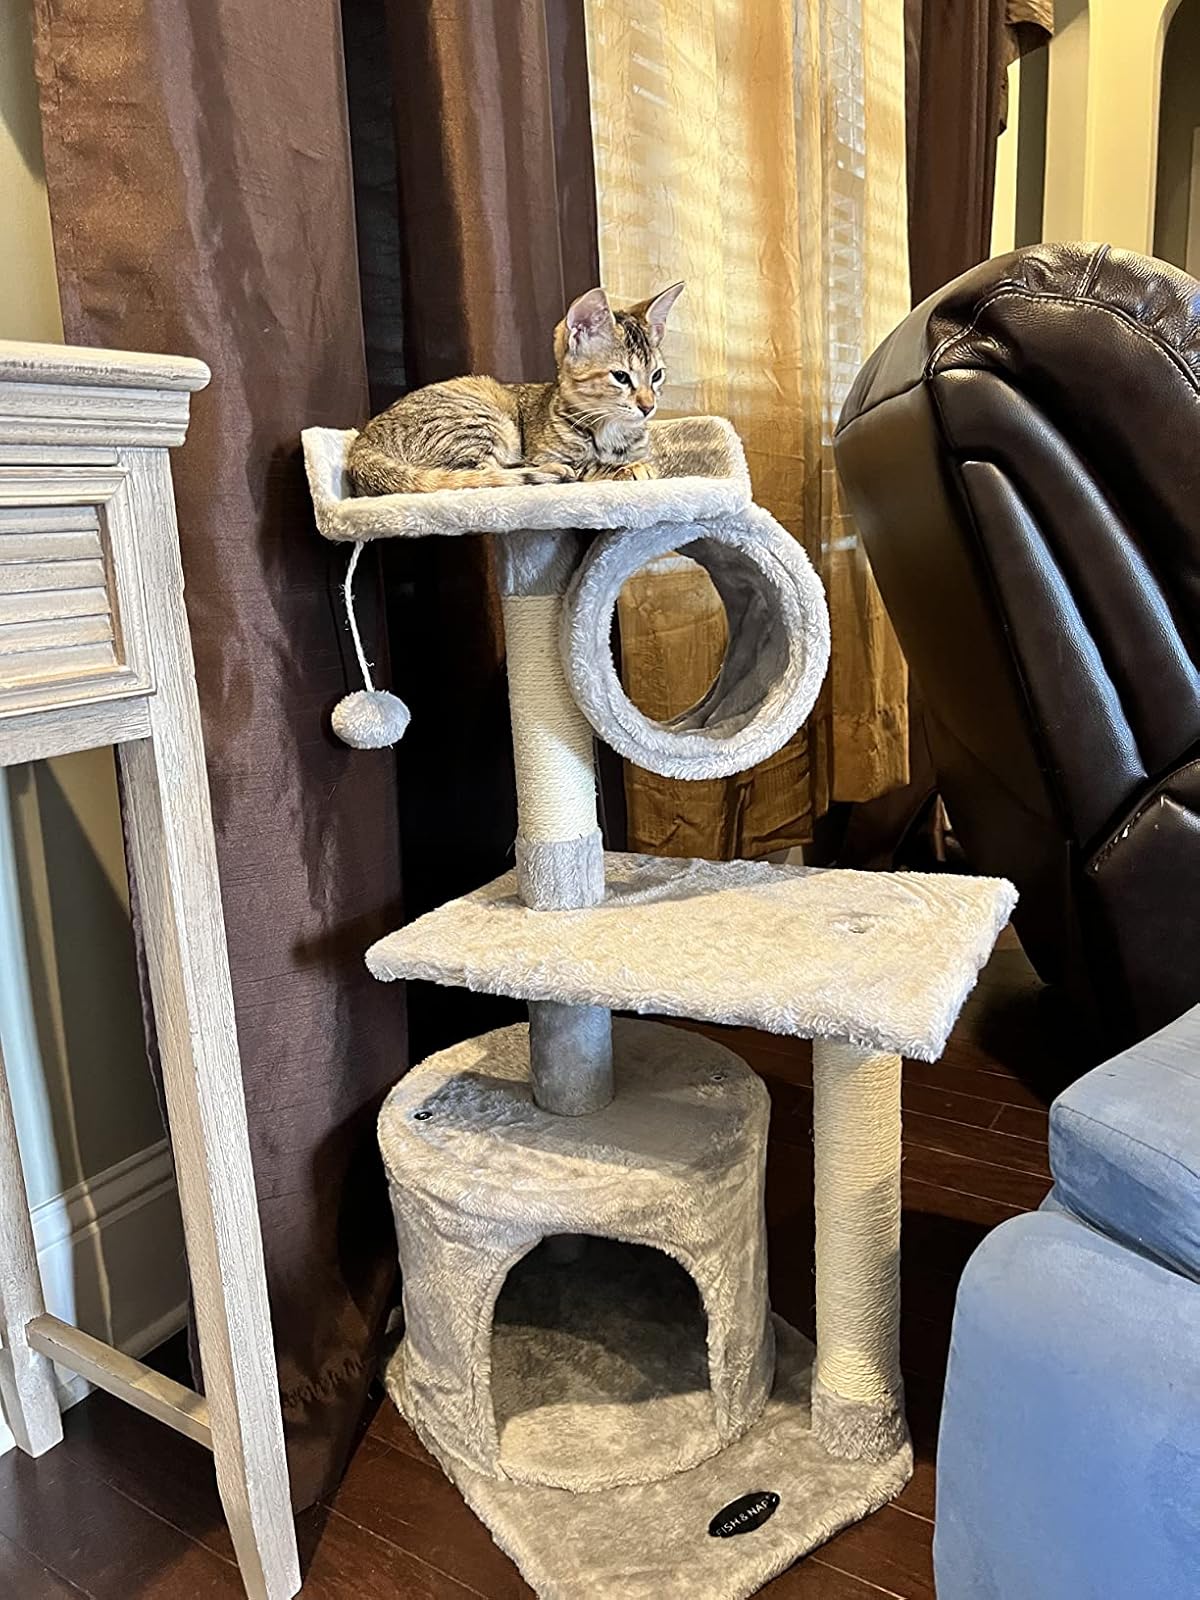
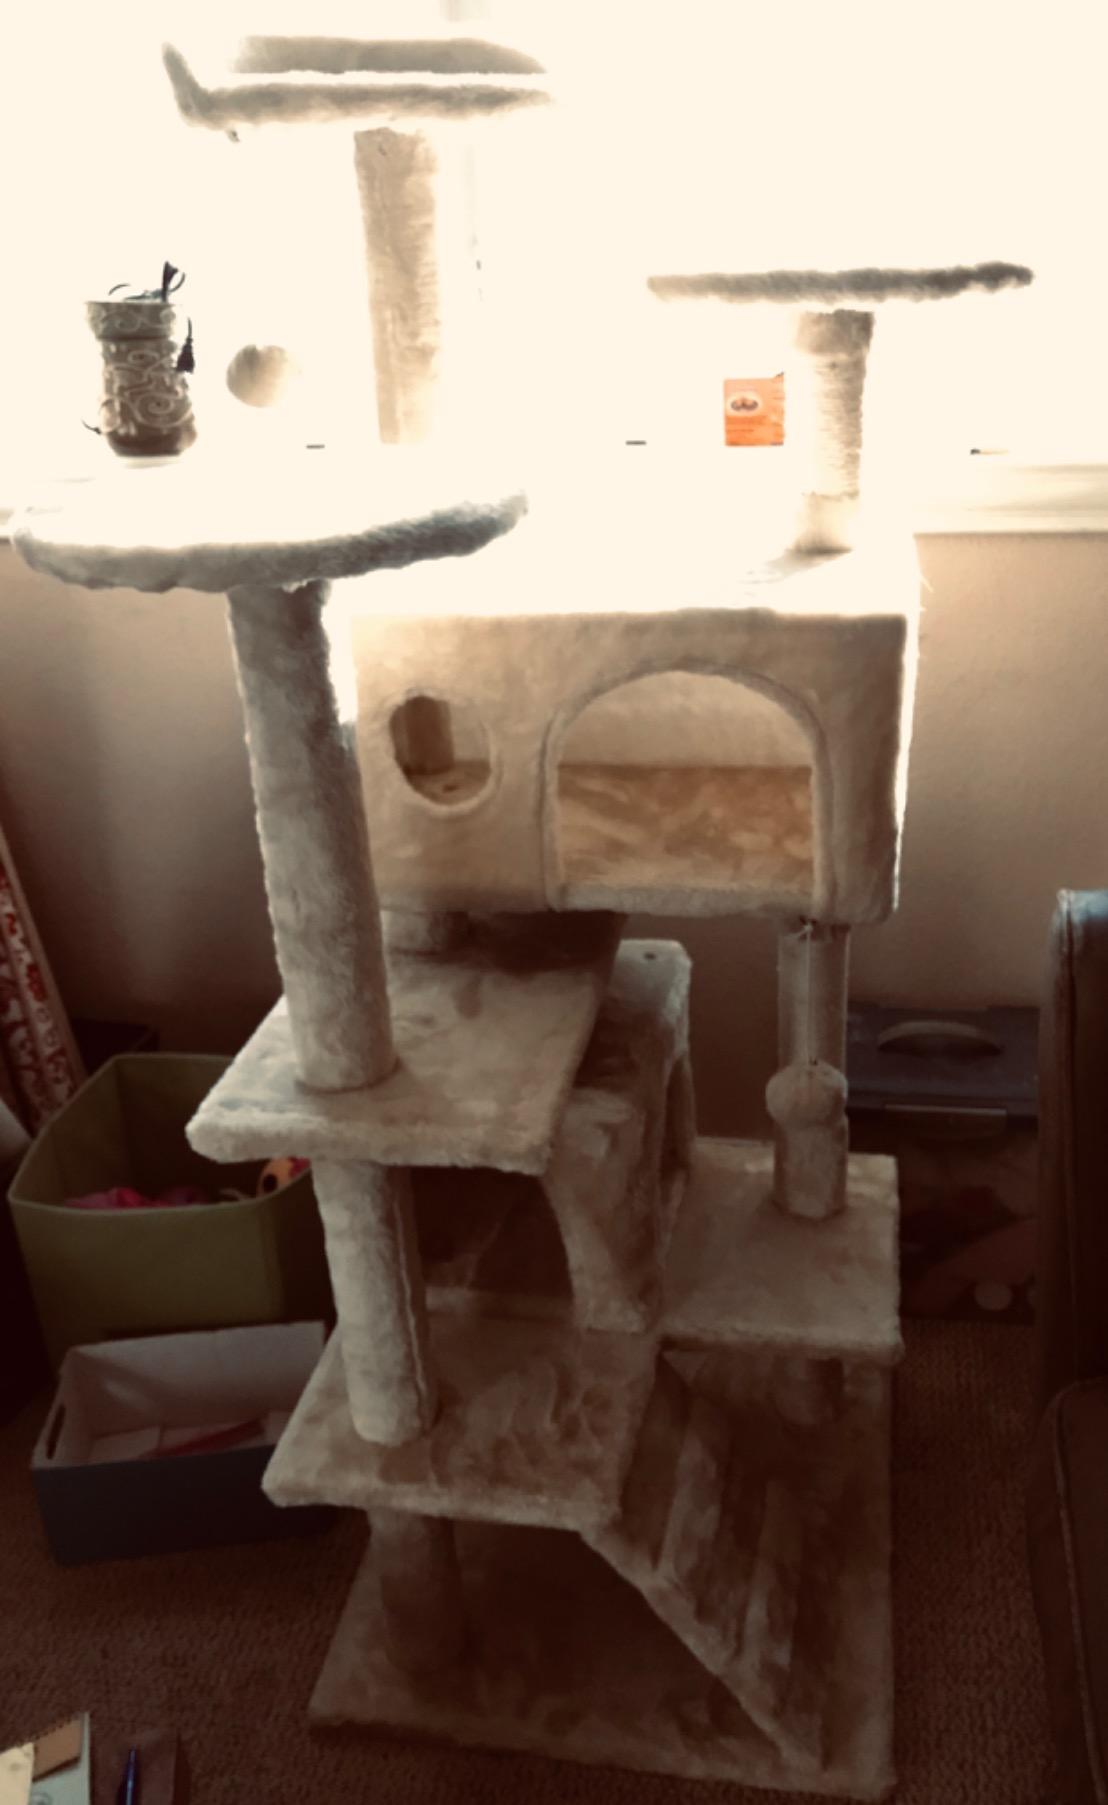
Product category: items_cat tree
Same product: no